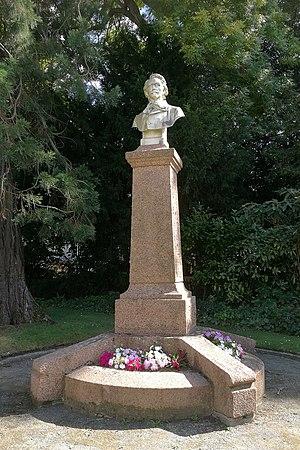
Buste à l'effigie de l'écrivain Auguste de Villiers de l'Isle-Adam, par Élie Le Goff, au parc des Promenades de Saint-Brieuc en Bretagne, France
Le parc des Promenades est un parc public situé à Saint-Brieuc.
Élie Jules Le Goff est un sculpteur français né le 1ᵉʳ mars 1858 à Saint-Brieuc et mort en 1938 dans la même ville.